Hyoran

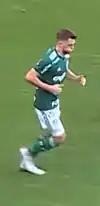
Hyoran with Palmeiras in 2018

On 9 November 2016, Hyoran agreed to a pre-contract with fellow top tier club Palmeiras, effective the following January.